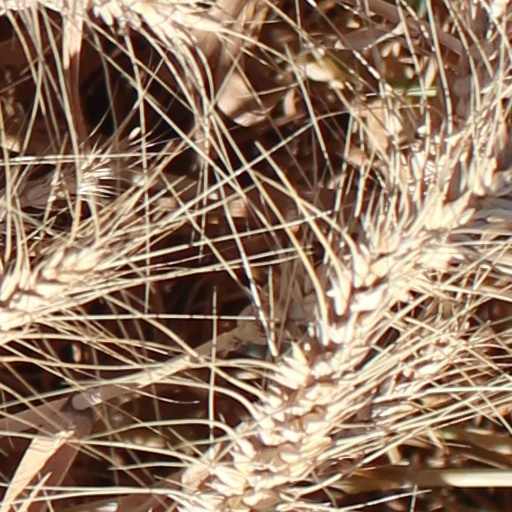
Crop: wheat